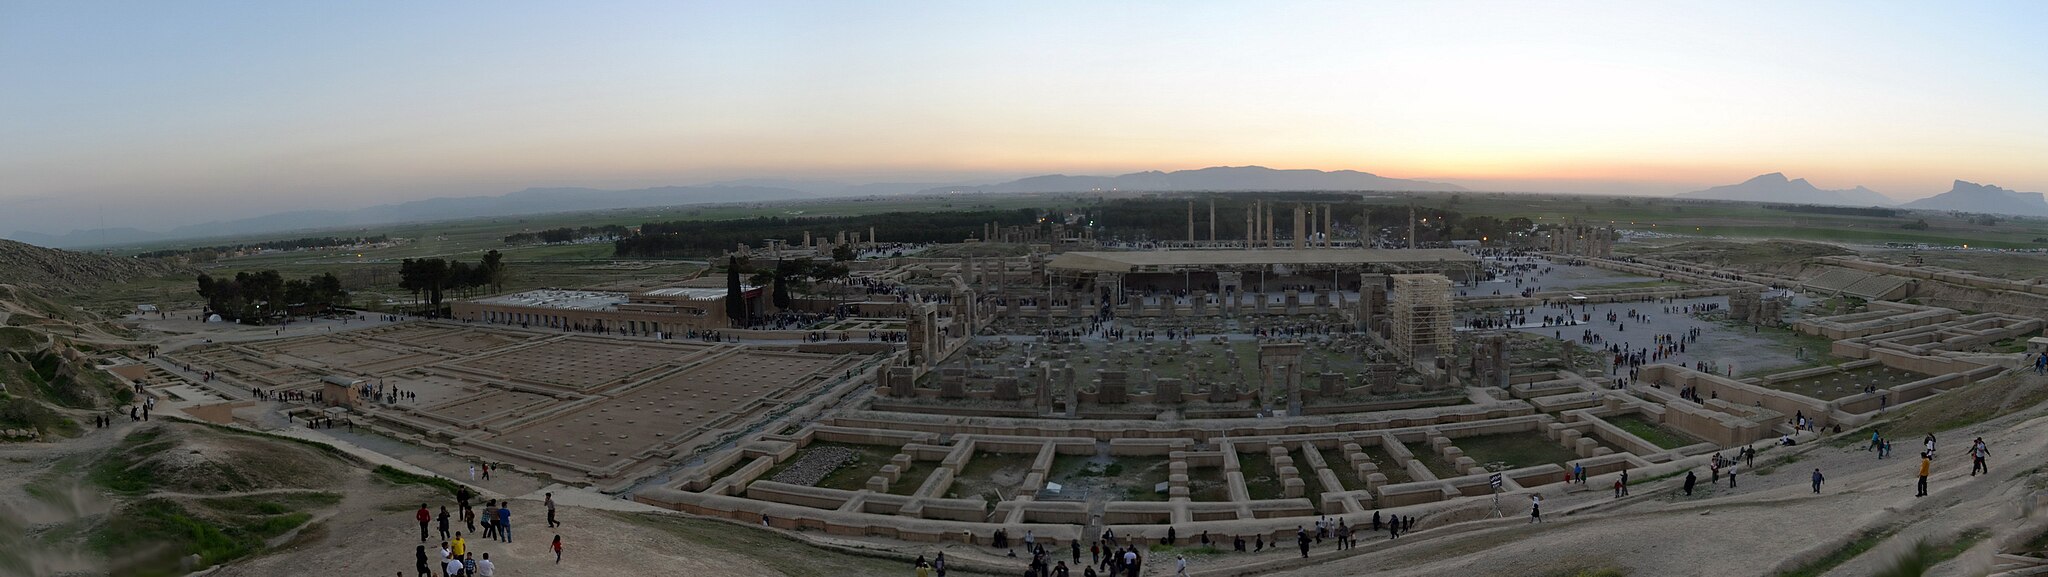
Title: (((تخت جمشید))) - panoramio
Description: <<<تخت جمشید>>>
Date: 28 September 2013 (original upload date)
Categories: 2013 photographs of Iran, Panoramio files uploaded by Panoramio upload bot, Panoramio images reviewed by trusted users, Photos from Panoramio, Files with coordinates missing SDC location of creation, Images by Auoob farabi with watermarks, Panoramics of Persepolis, Photographs by Auoob Farabi, General views of Persepolis